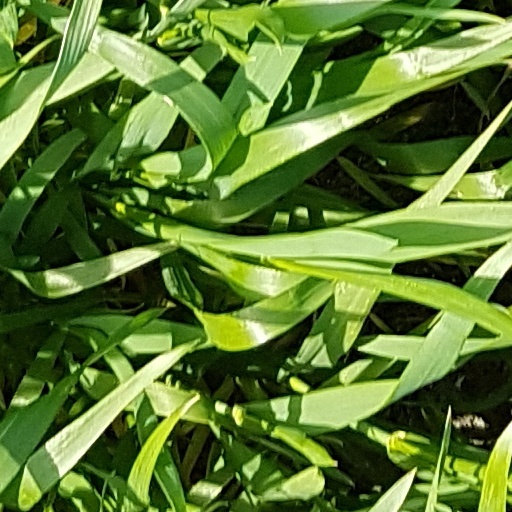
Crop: wheat